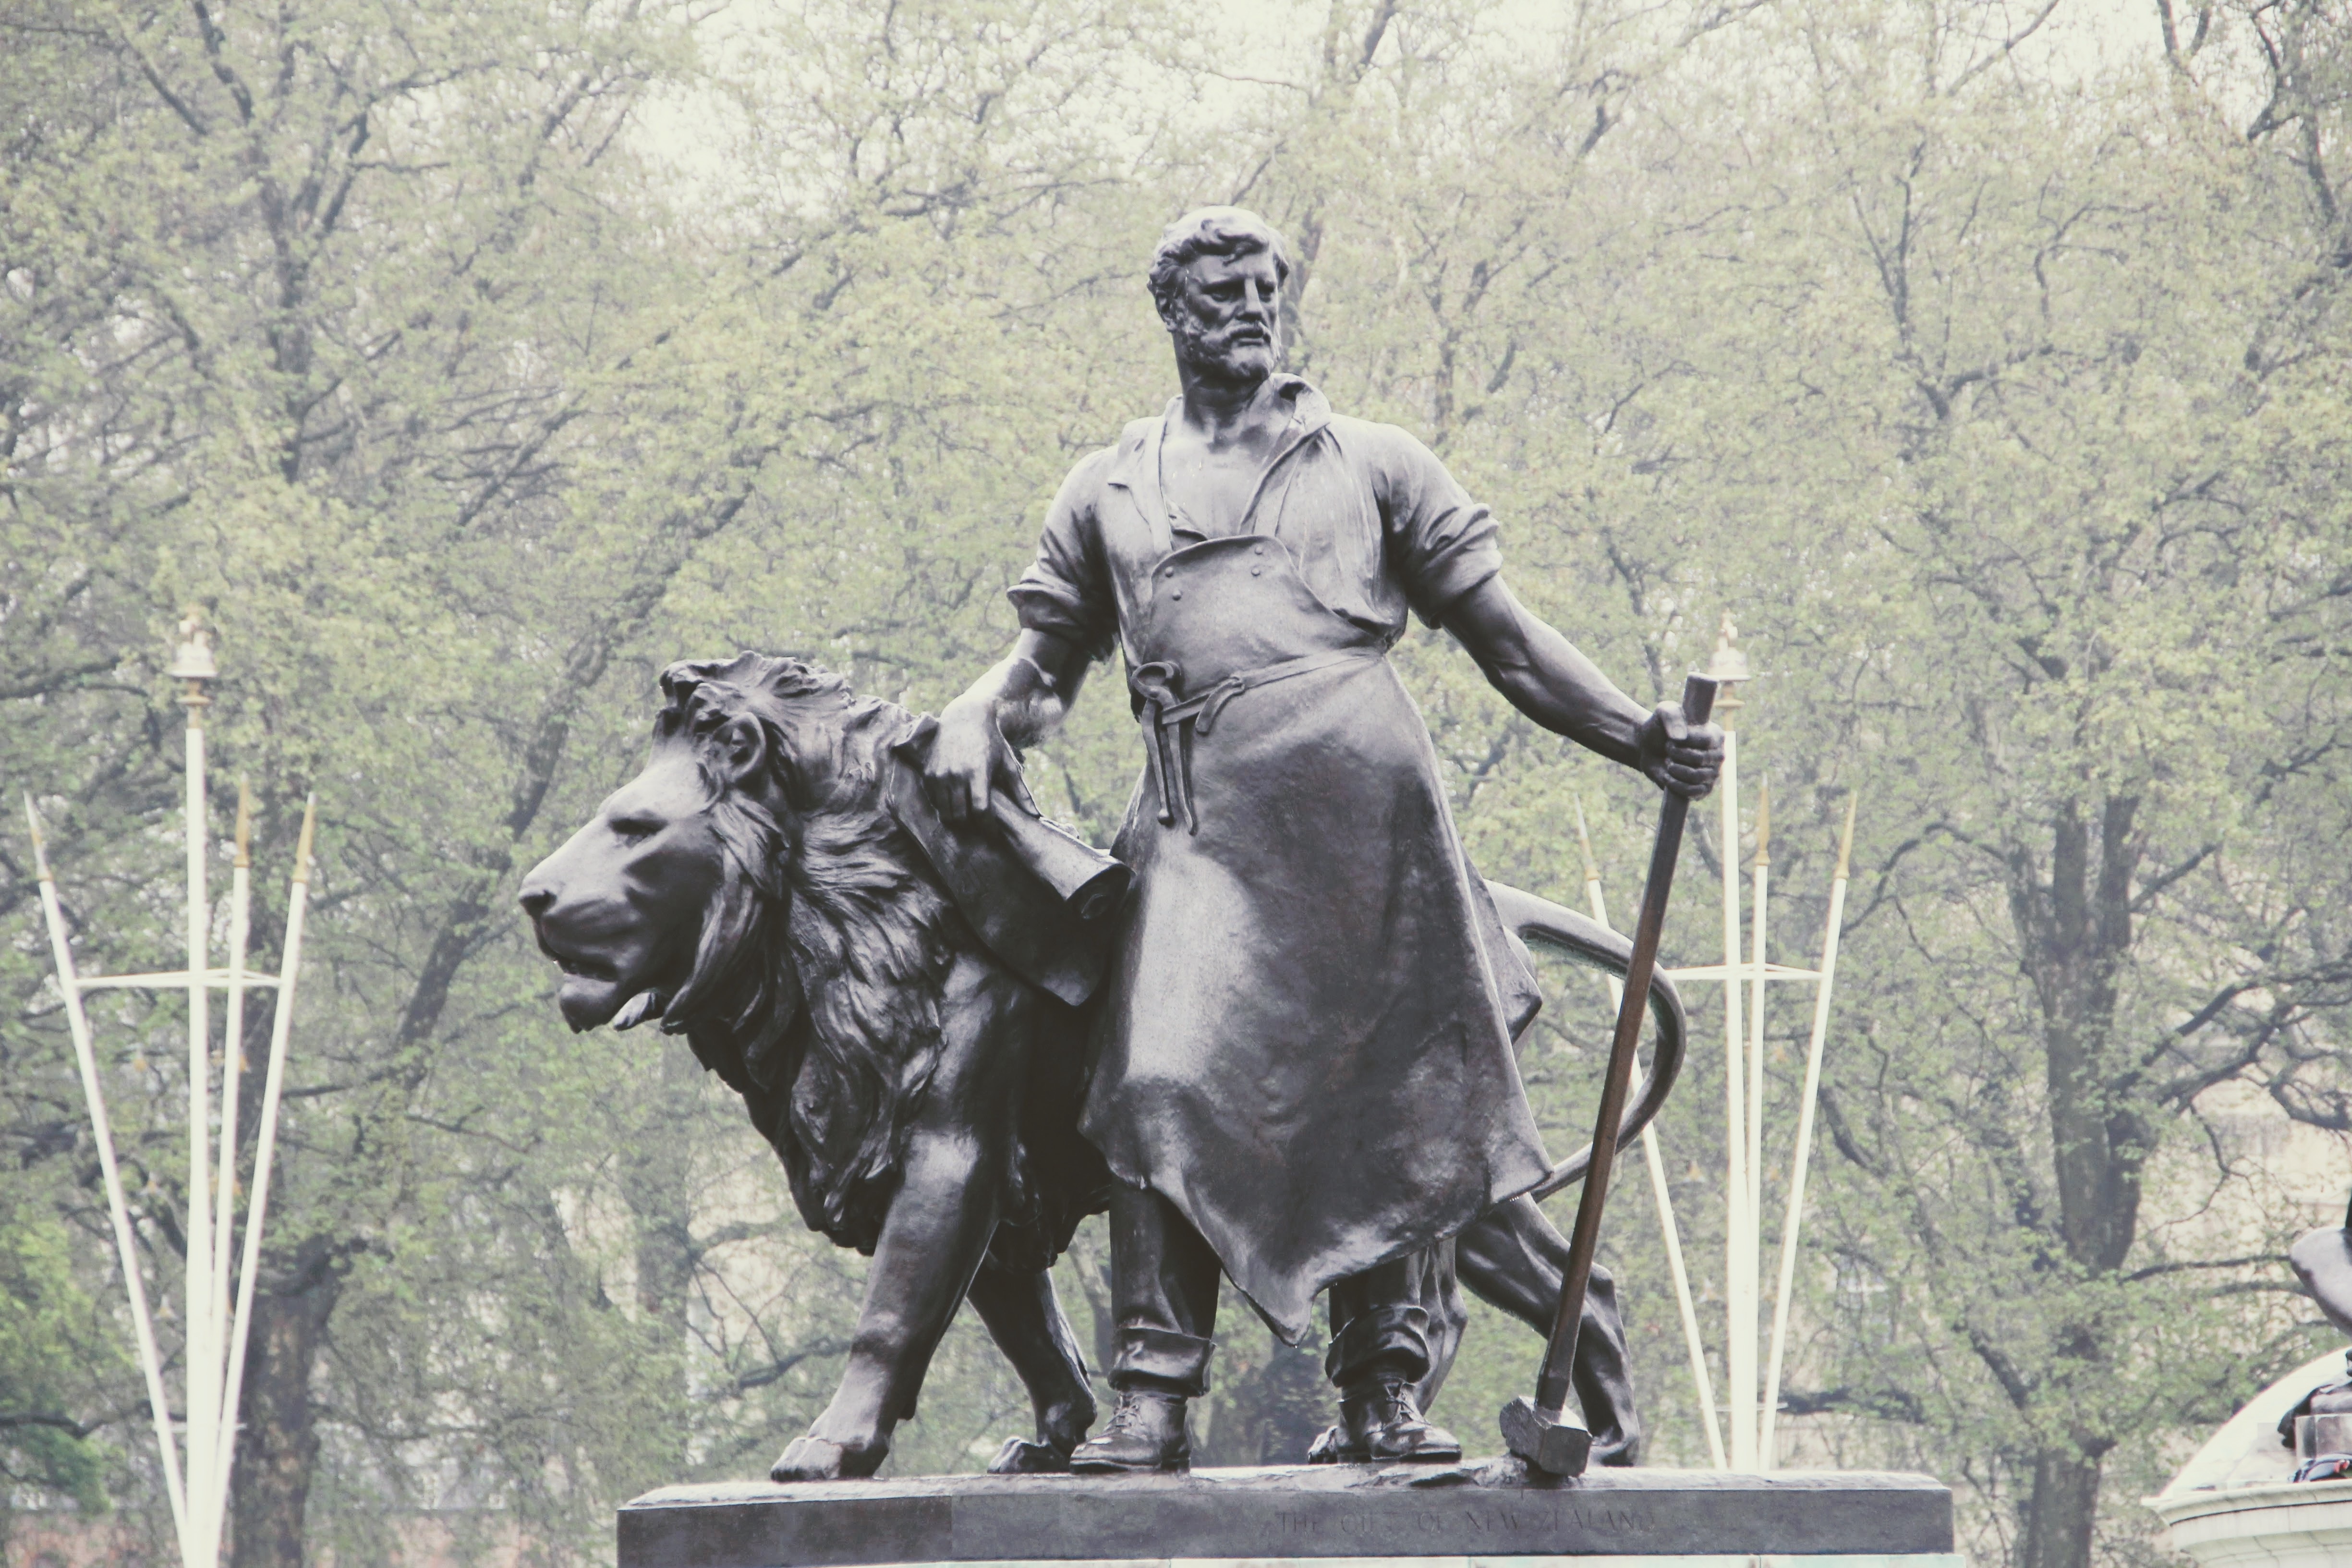
tree, fog, monument, statue, artwork, sculpture, london, memorial, classical sculpture